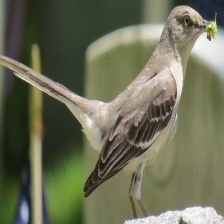
Species: NORTHERN MOCKINGBIRD
Scientific name: MIMUS POLYGLOTTOS